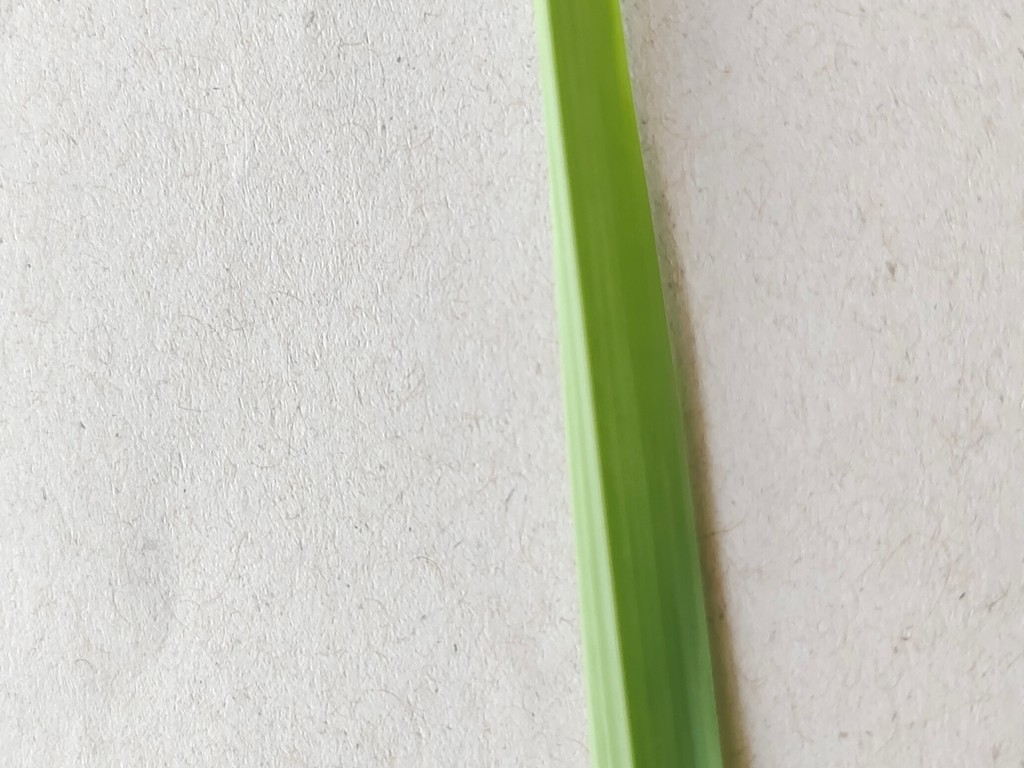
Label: Healthy